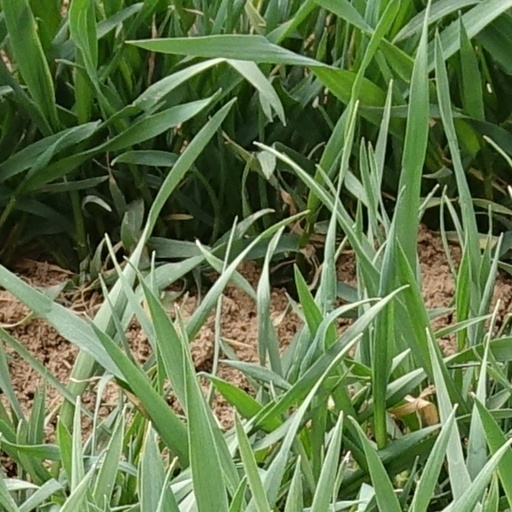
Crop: wheat